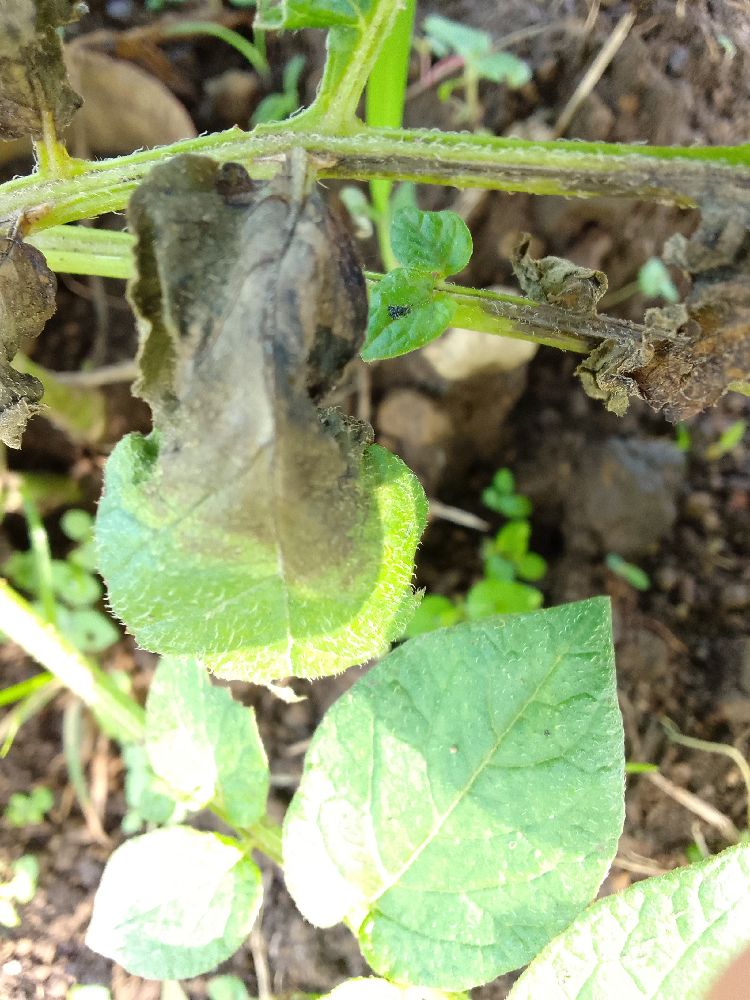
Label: Late blight